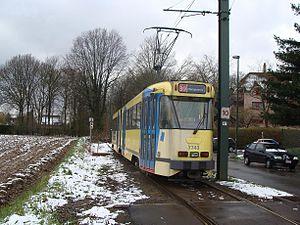
PCC 7700 de la ligne 39 a son terminusBan Eik
La ligne 39 du tramway de Bruxelles est une ligne de tramway créée le 19 avril 1968, qui relie Montgomery à Ban Eik.